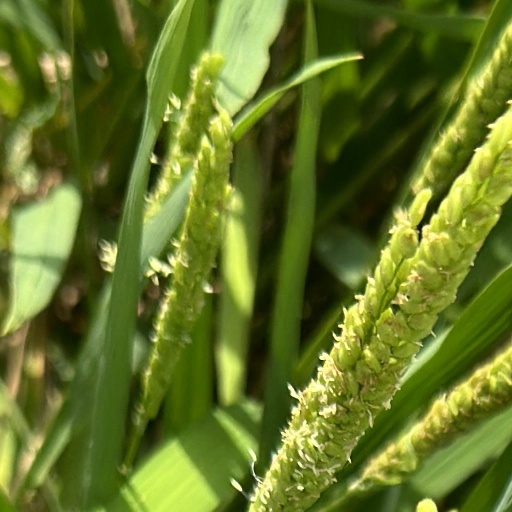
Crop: rice